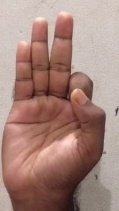
ASL sign: F